Question: Please indicate a possible affordance area of the bicycle that can be used for sitting on
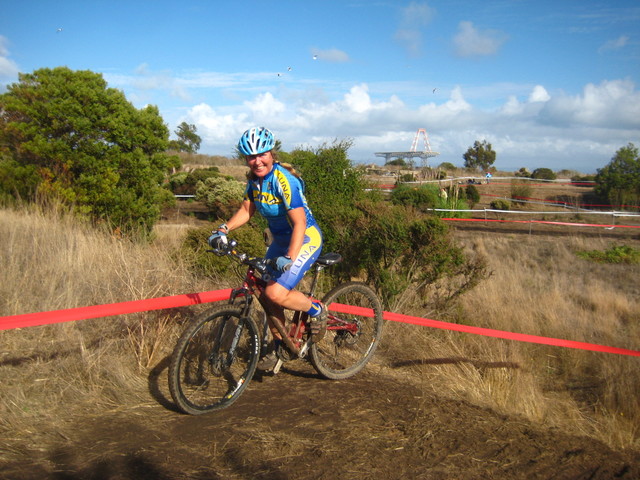
Answer: [314.847, 250.856, 345.092, 271.316]